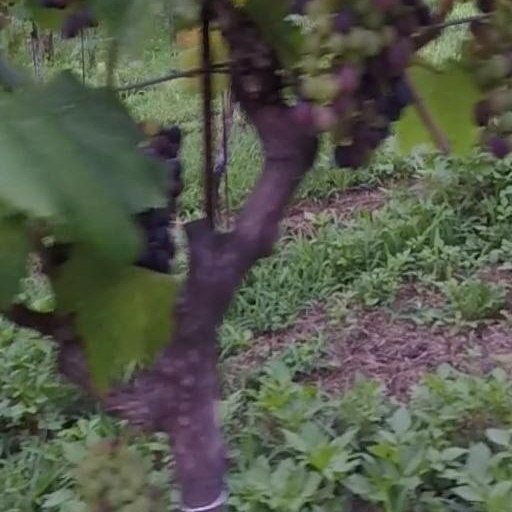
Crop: grape